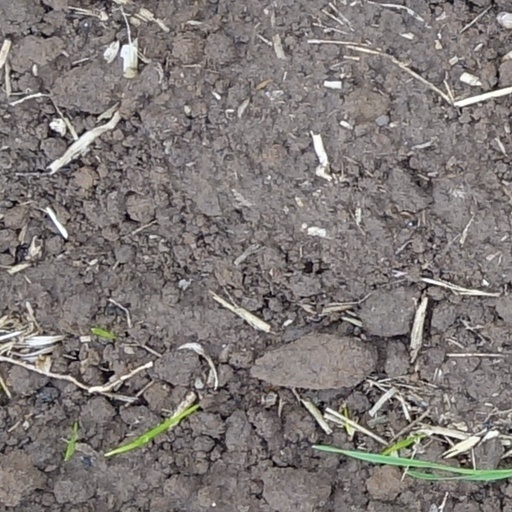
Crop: wheat